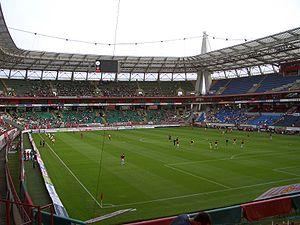
Le stade Lokomotiv ou stade Central Lokomotiv est un stade de football situé à Moscou en Russie.